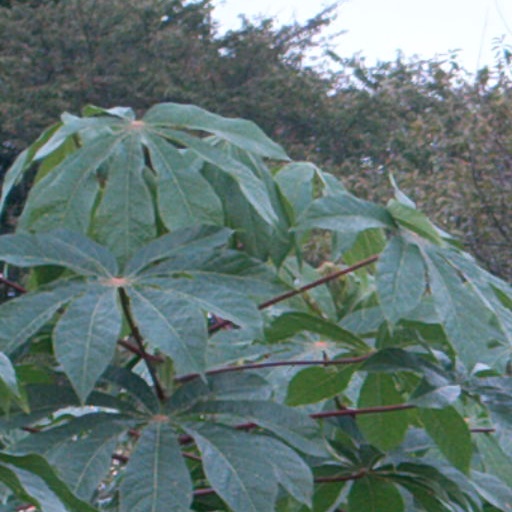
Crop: cassava